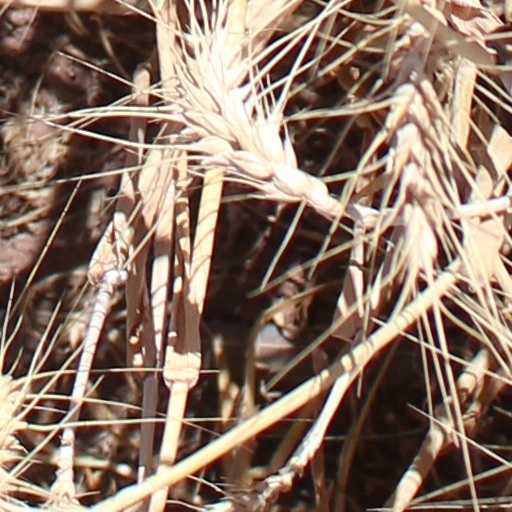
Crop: wheat